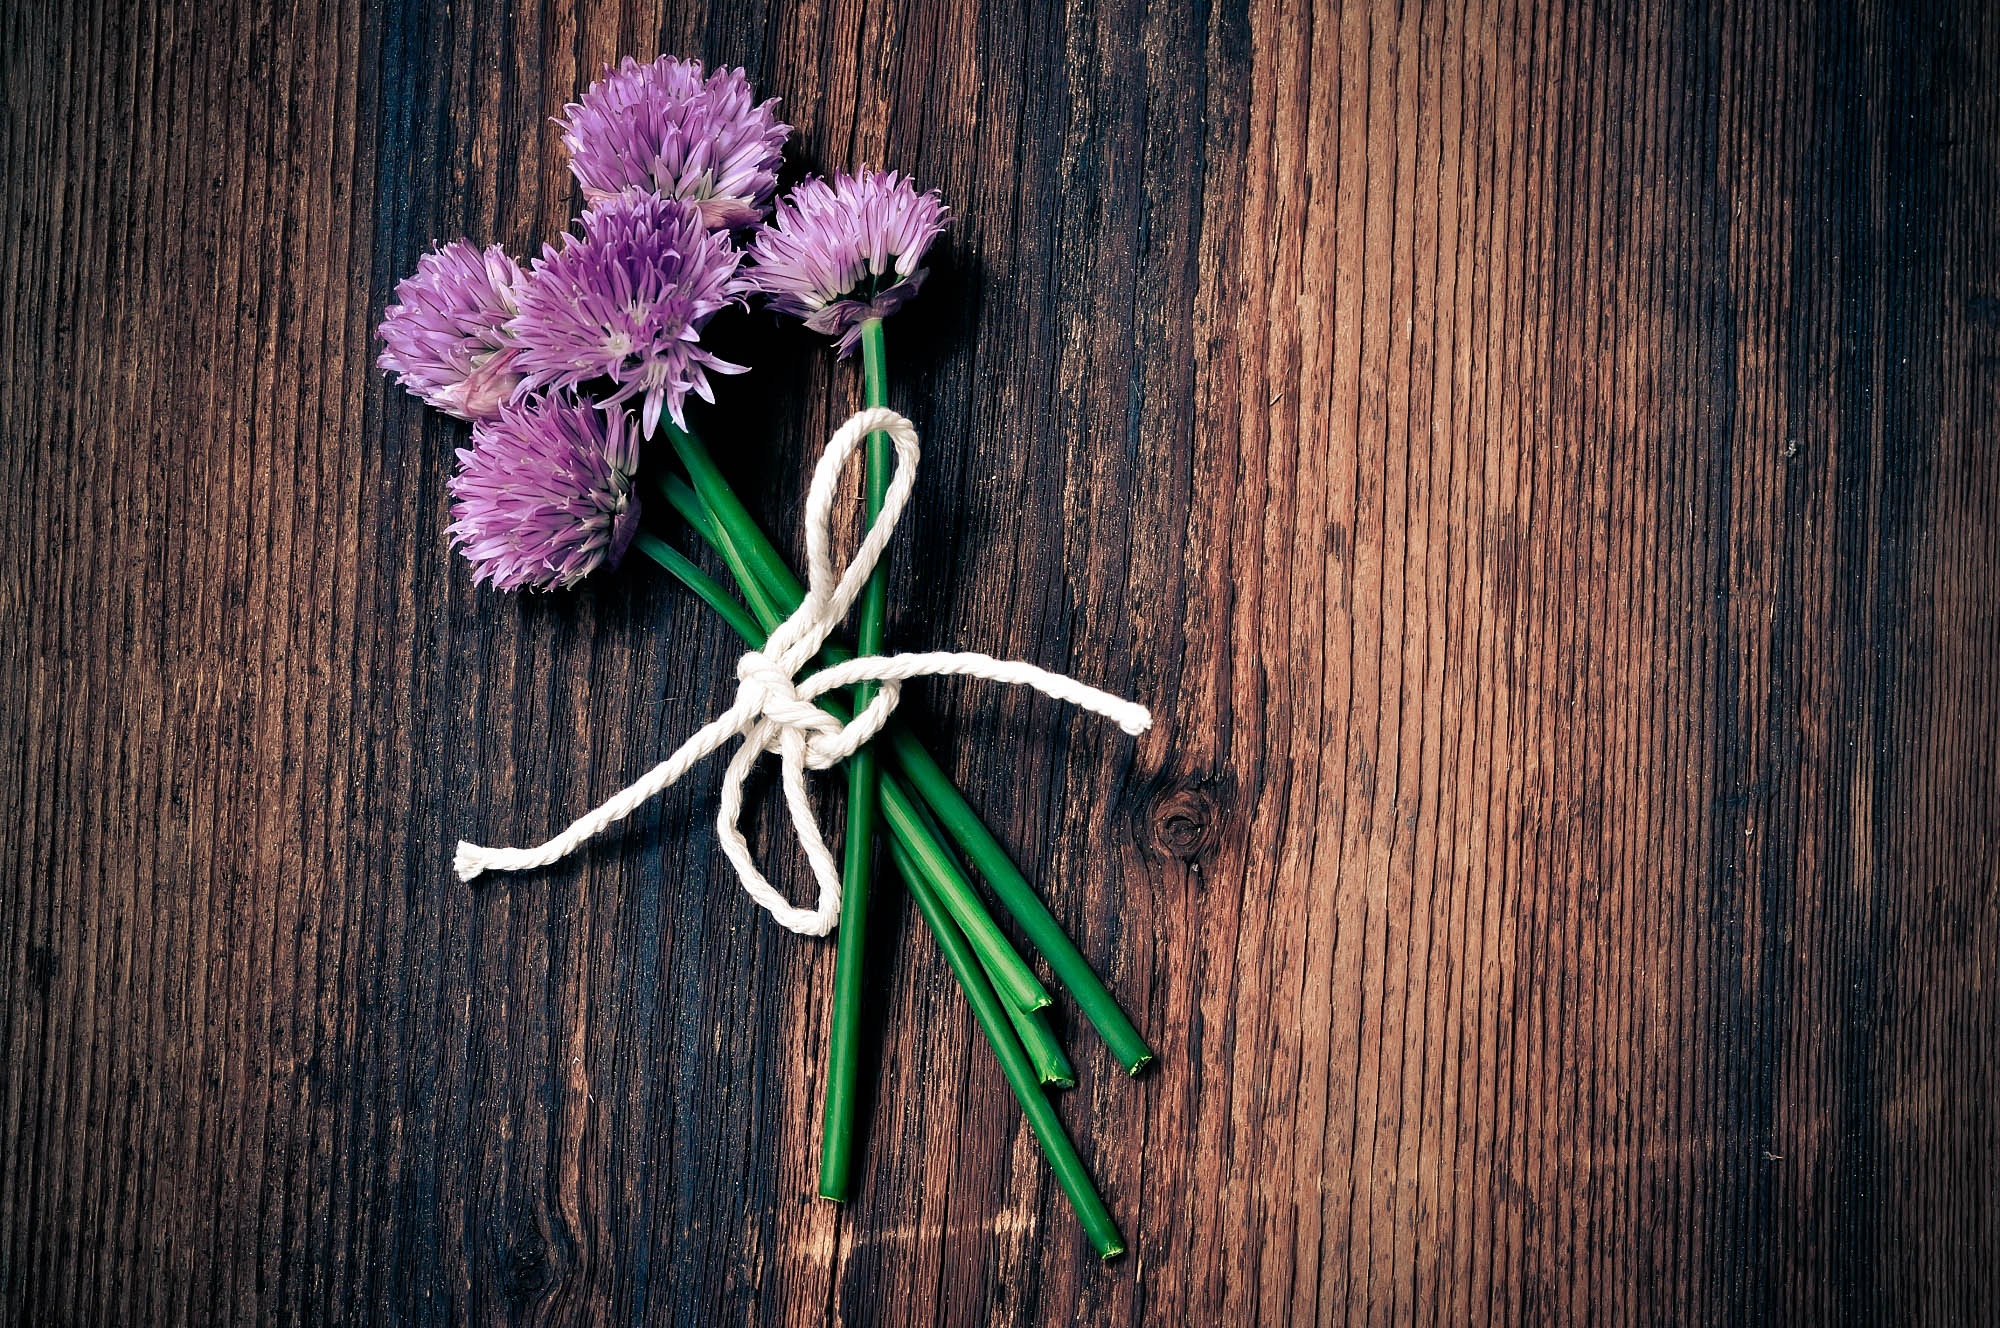
branch, blossom, plant, wood, leaf, flower, purple, bloom, spring, green, close, flora, twig, bound, chives, floristry, macro photography, federal government, chive flowers, floral design, flower arranging